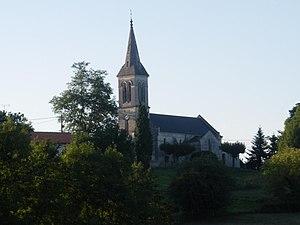
vue de l'eglise